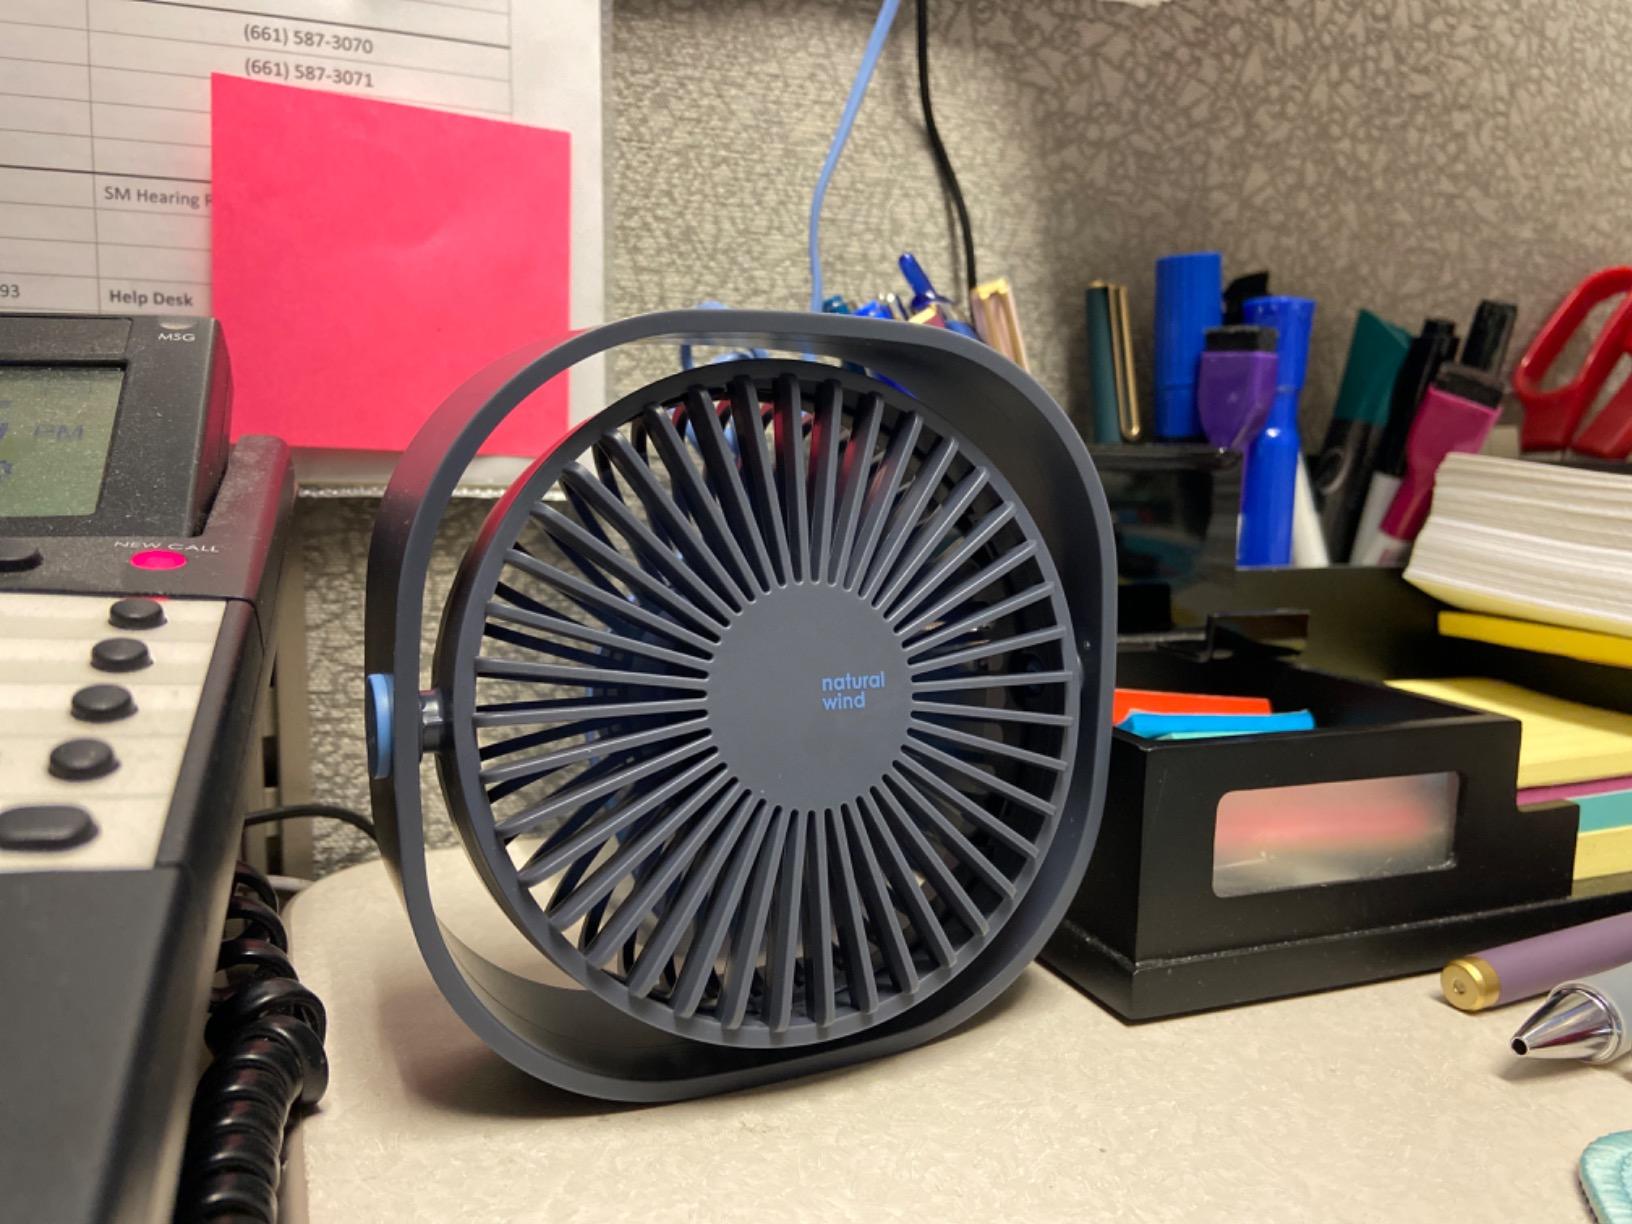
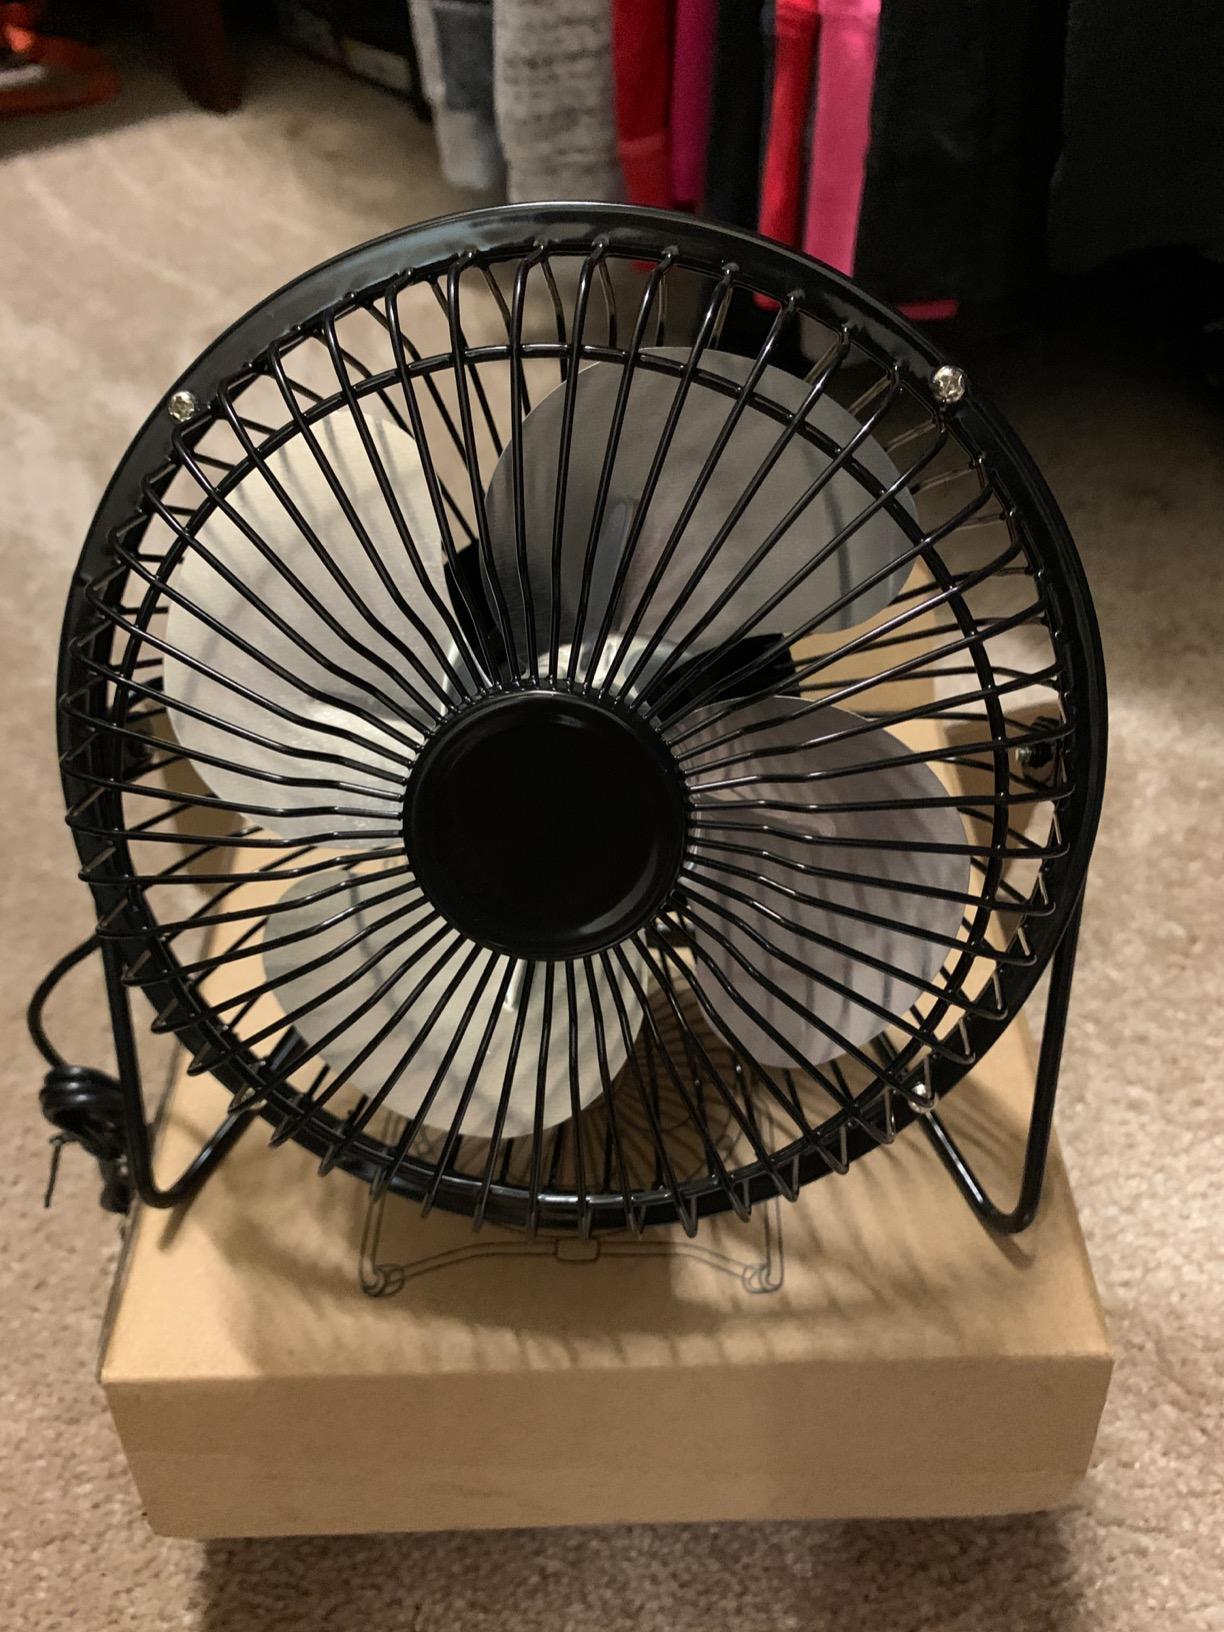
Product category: fan
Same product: no